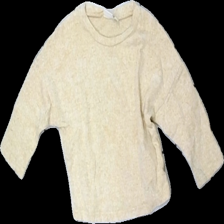
View: front
Type: Top
Category: Children
Brand: Name It
Colors: Yellow
Material: 100% viscose
Pattern: Other
Cut: Regular
Size: 92
Season: All
Damage location: bottom left
Damage 2 location: bottom left
Price range: <50
Recommended usage: Reuse
Description: gul melerad tröja